Hund, Khyber Pakhtunkhwa

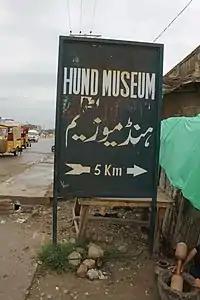
Signboard on Swabi–Jehangira Road showing directions to Hund Village and Hund Museum

Travelers coming from Islamabad or Attock can access Hund via the M-1 Motorway. From Islamabad, head west towards Peshawar on the M-1 and exit at the Swabi Interchange. From the interchange, take the local road toward Lahor town (ancient Salatura), and then continue approximately 10.5 km southeast to reach Hund.